Jason Ringenberg

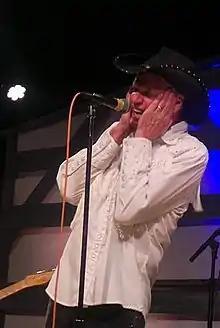
Jason Ringenberg performs at Music City Roots in Franklin, Tennessee in 2015

Jason Ringenberg (born November 22, 1958) is an American musician, singer-songwriter, and guitarist and the lead singer of Jason & the Scorchers. The band had several hits, including "Golden Ball and Chain" and a rock version of Bob Dylan's "Absolutely Sweet Marie."